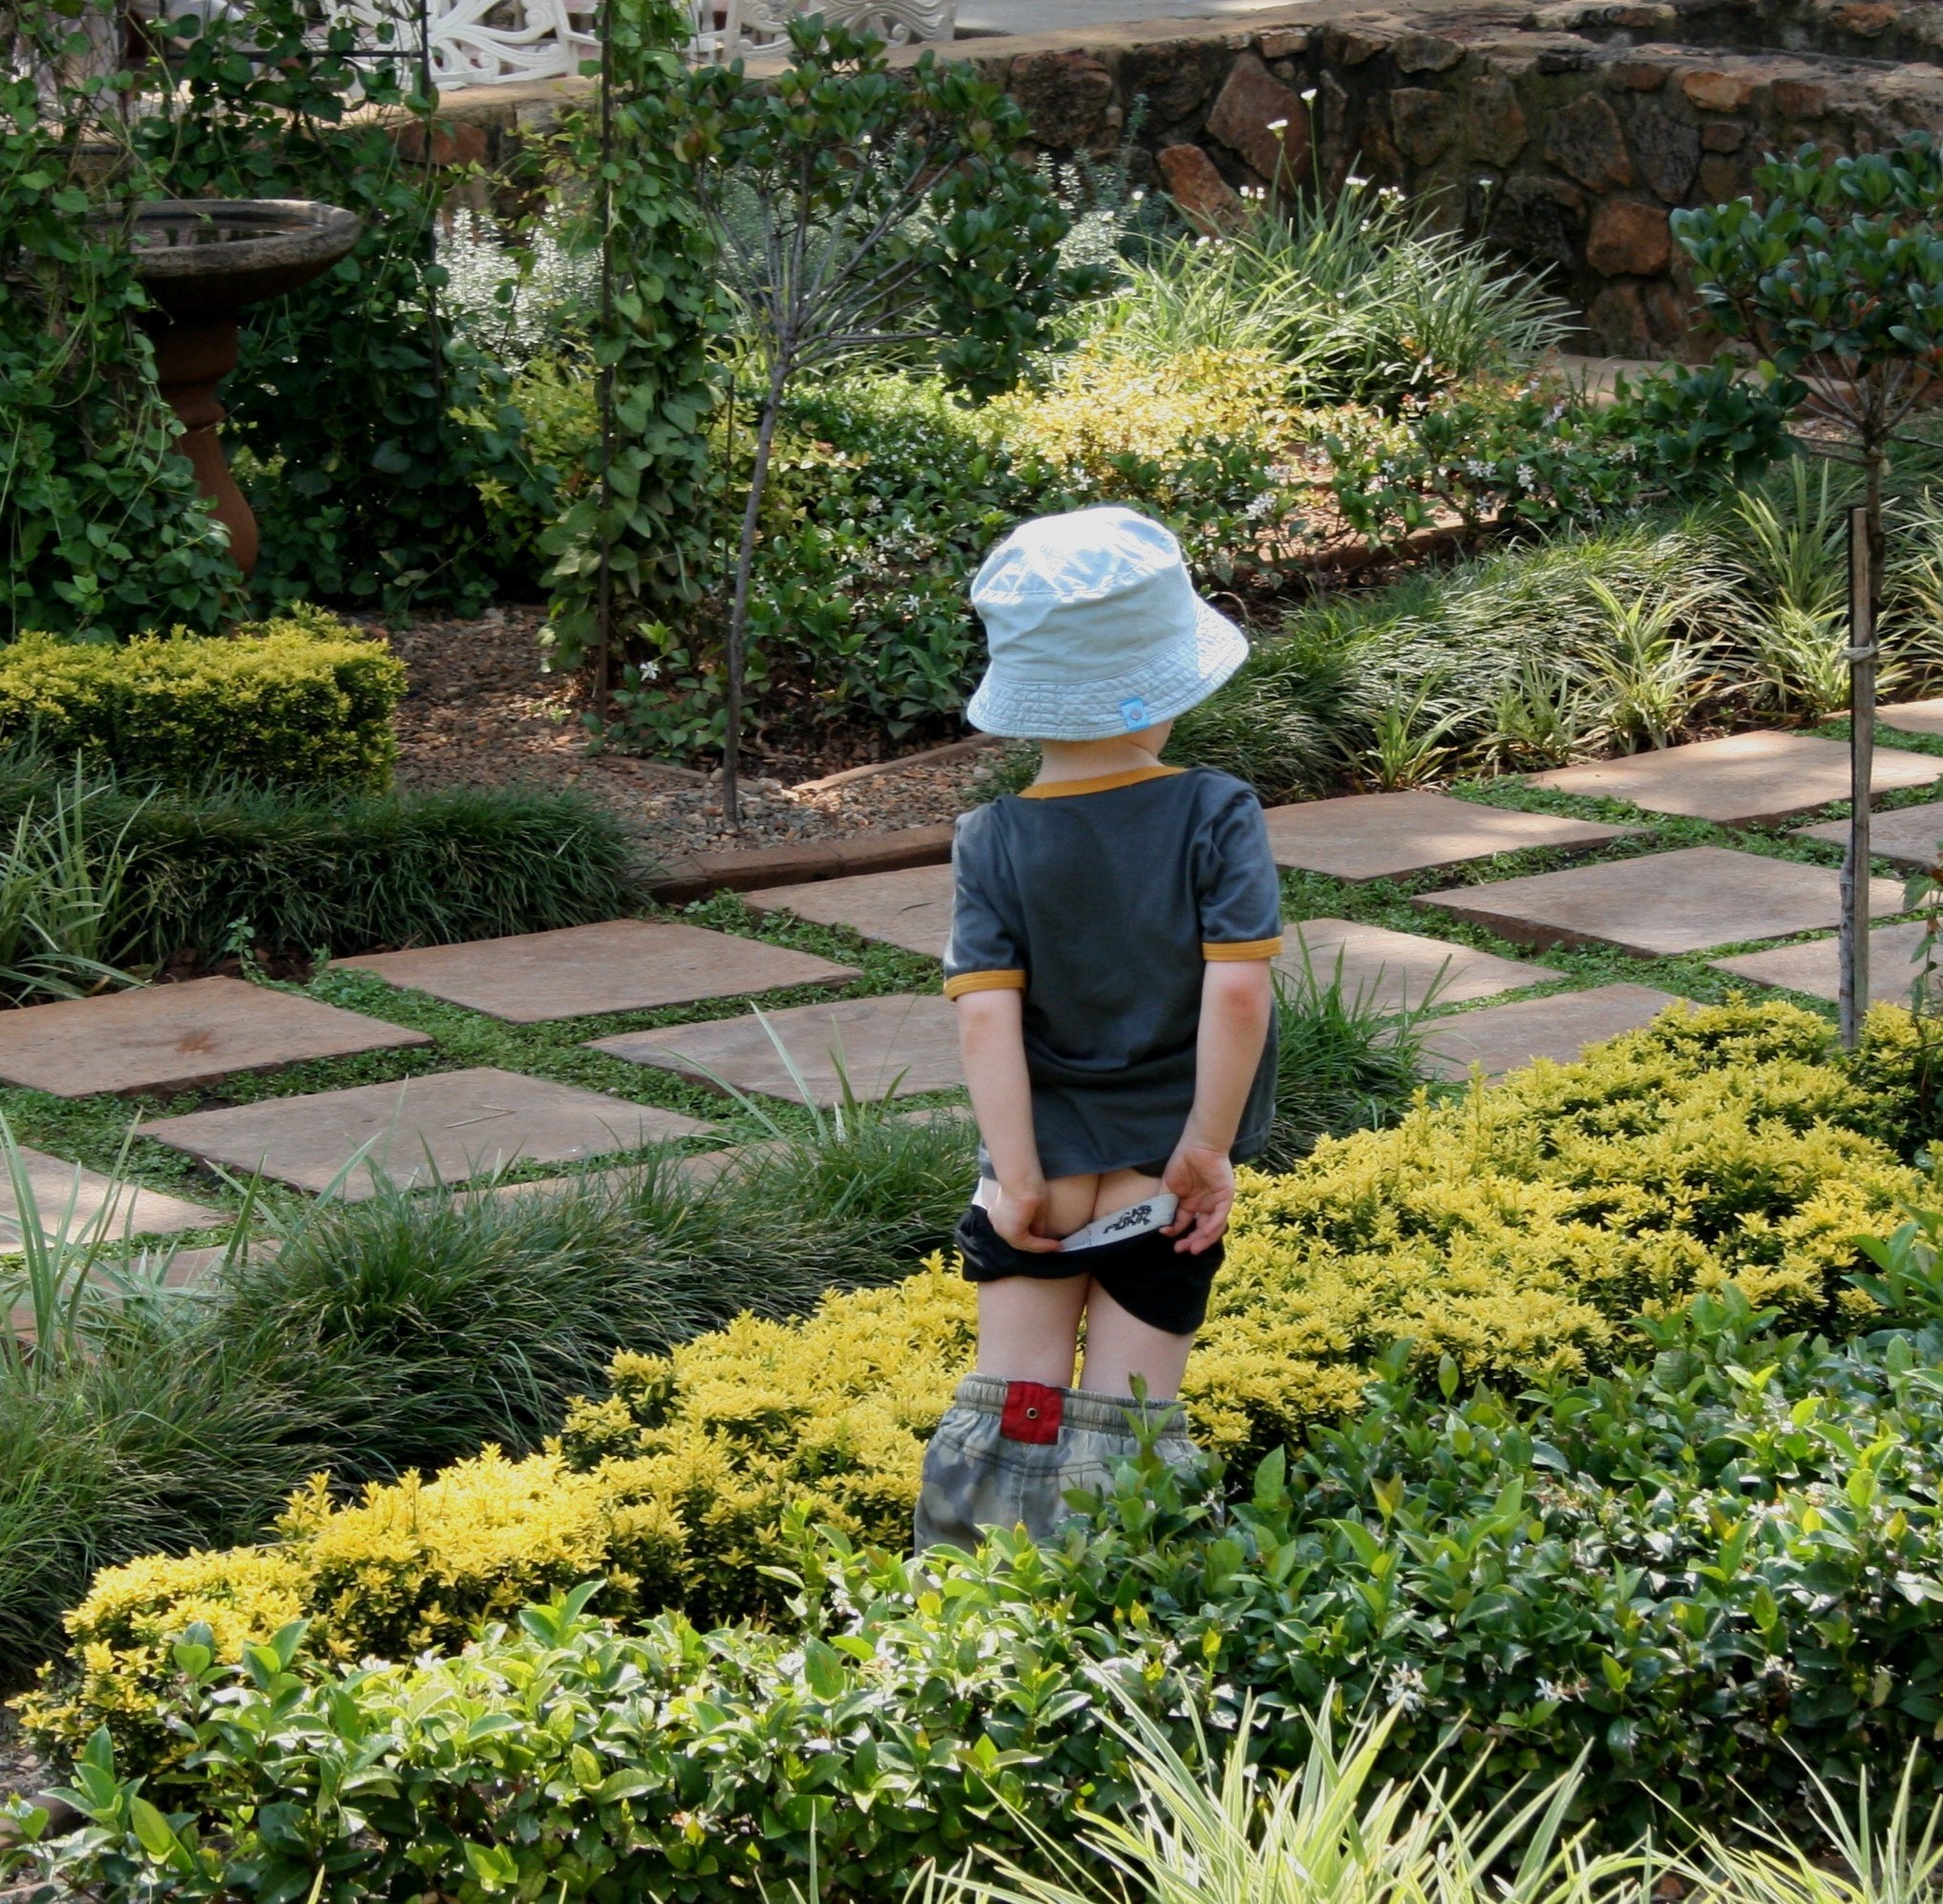
path, grass, lawn, leaf, flower, foliage, green, backyard, botany, garden, shrub, shrubs, paving, botanical garden, yard, gardener, day time, figure of boy, pulling up scants